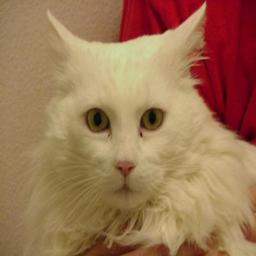
Animal: cats